Andrew Koenig

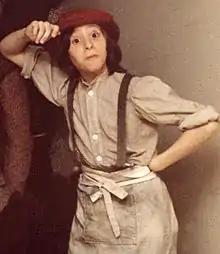
Koenig in 1982 as the Page Boy in "Falstaff"

Joshua Andrew Koenig (August 17, 1968 – February 16, 2010) was an American character actor, film director, editor, writer, and human rights activist. He was known for his role as Richard "Boner" Stabone in "Growing Pains".